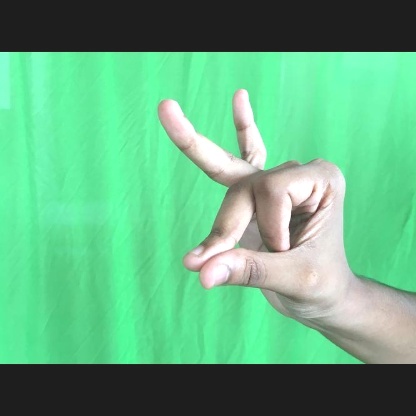
Mudra: Bramaram